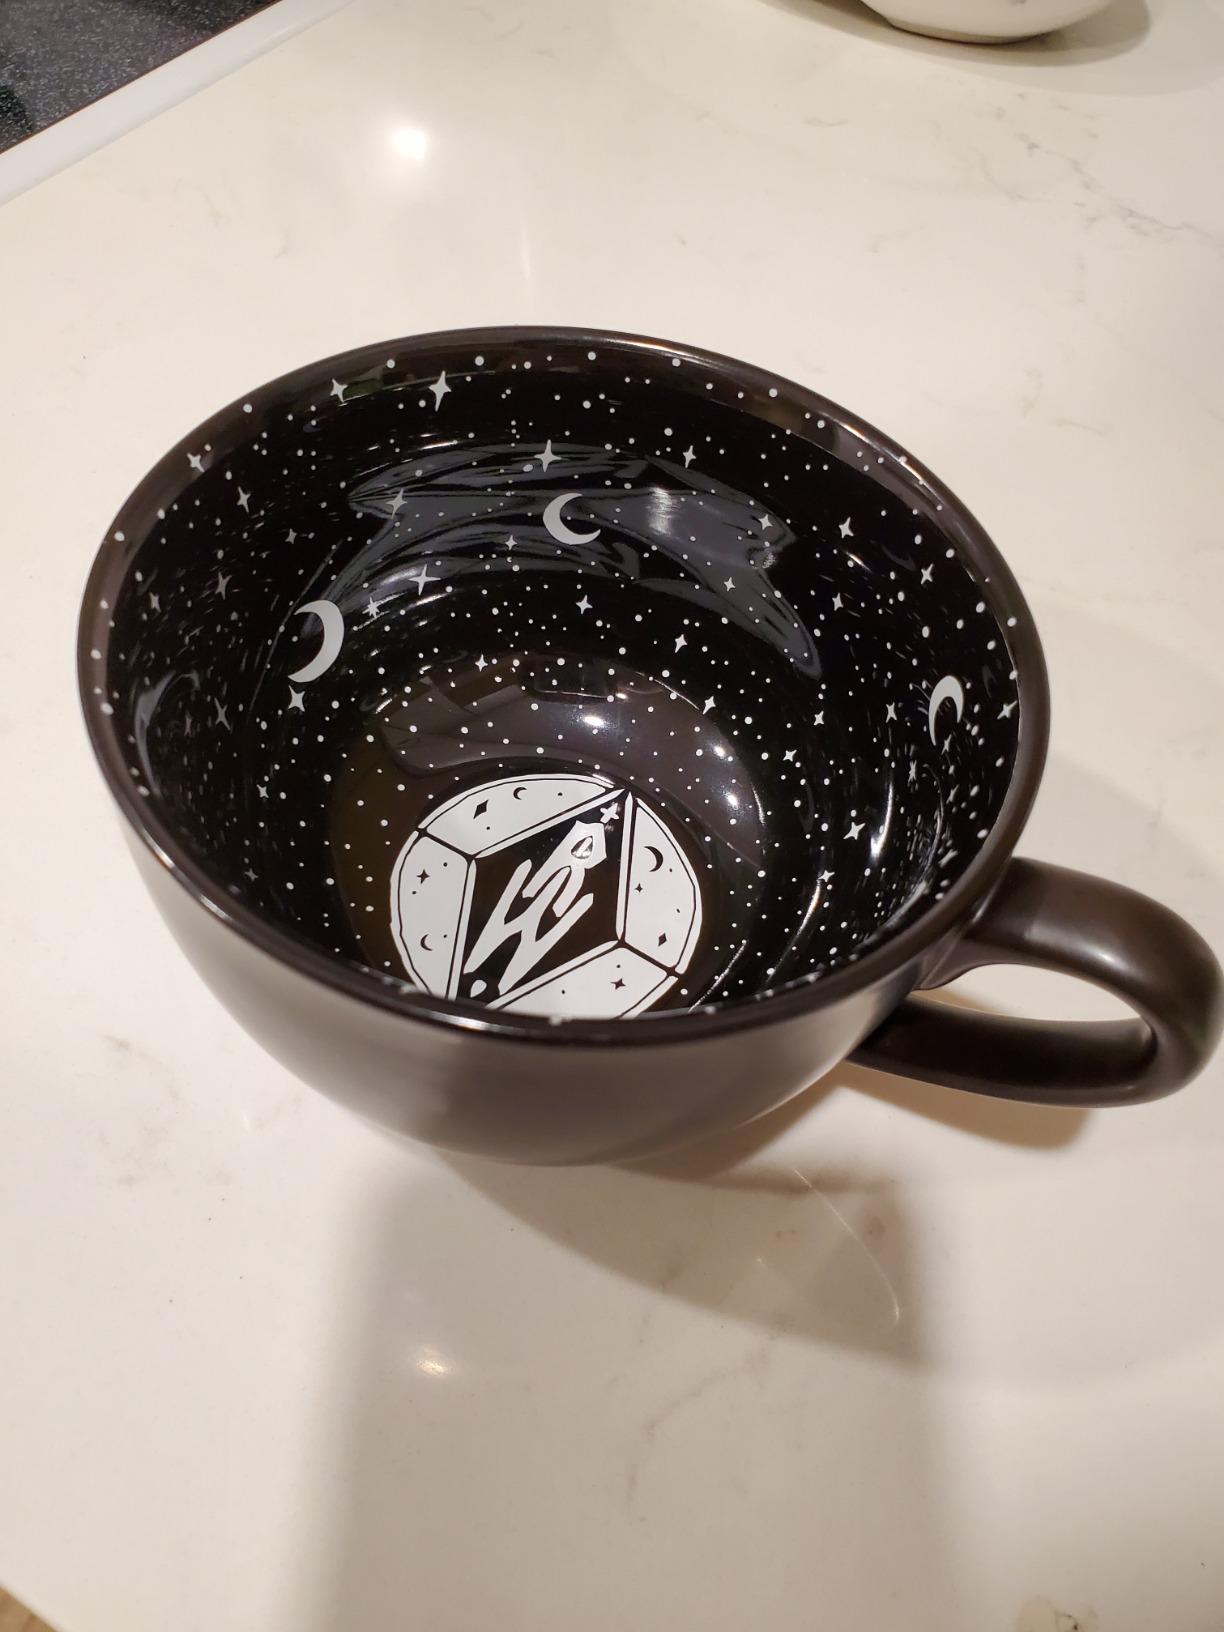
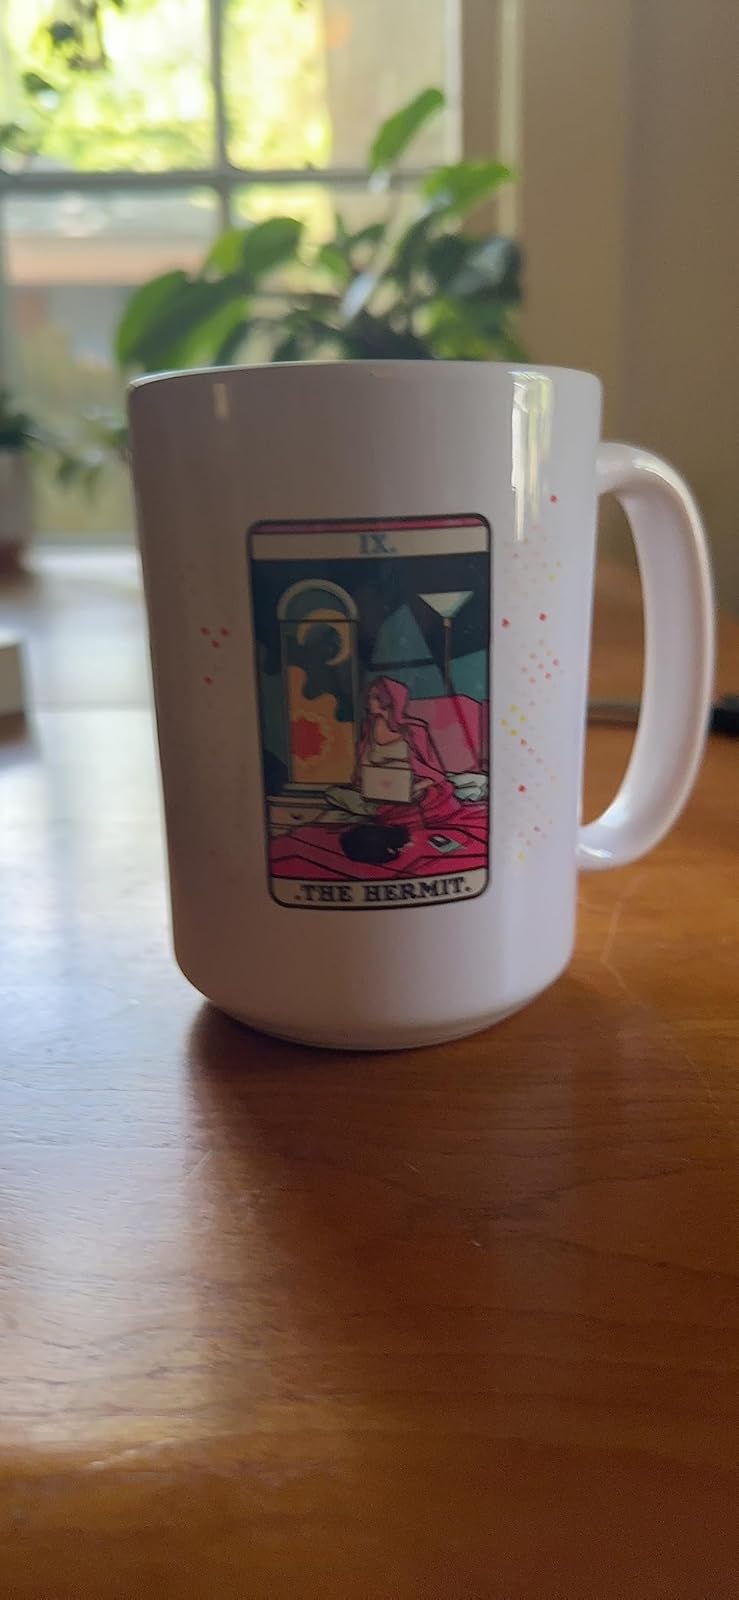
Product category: items_mug
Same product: no